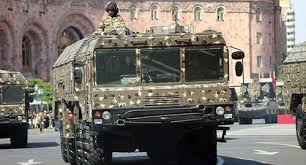
Label: Iskander